Marleen Gorris

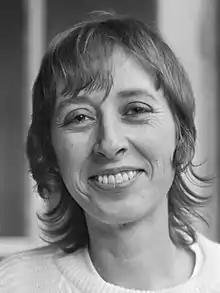
Marleen Gorris (1982)

Marleen Gorris (born 9 December 1948) is a Dutch former writer and director. Gorris is known as an outspoken feminist and supporter of gay and lesbian issues which is reflected in much of her work. Her film, "Antonia's Line," won an Oscar for Best Foreign Language Film in 1995 making her first woman to win in this category. She has won 2 Golden Calf awards and received numerous other nominations, including one nomination for BAFTA Awards.